A.P.S. College of Engineering

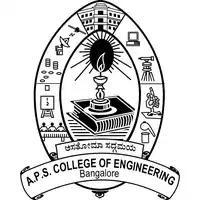
APS College of Engineering

A.P.S. College of Engineering is a private co-educational engineering and management college in Bangalore, India, affiliated with the Visvesvaraya Technological University founded in 1997 by A.P.S. Educational Trust. The college is located in Somanahalli, on Kanakapura road, Bangalore.